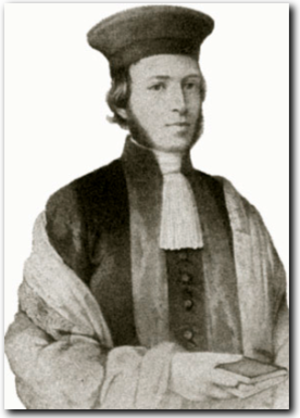
Samuel Naumbourg
Samuel Naumbourg est un compositeur français juif d'origine allemande.